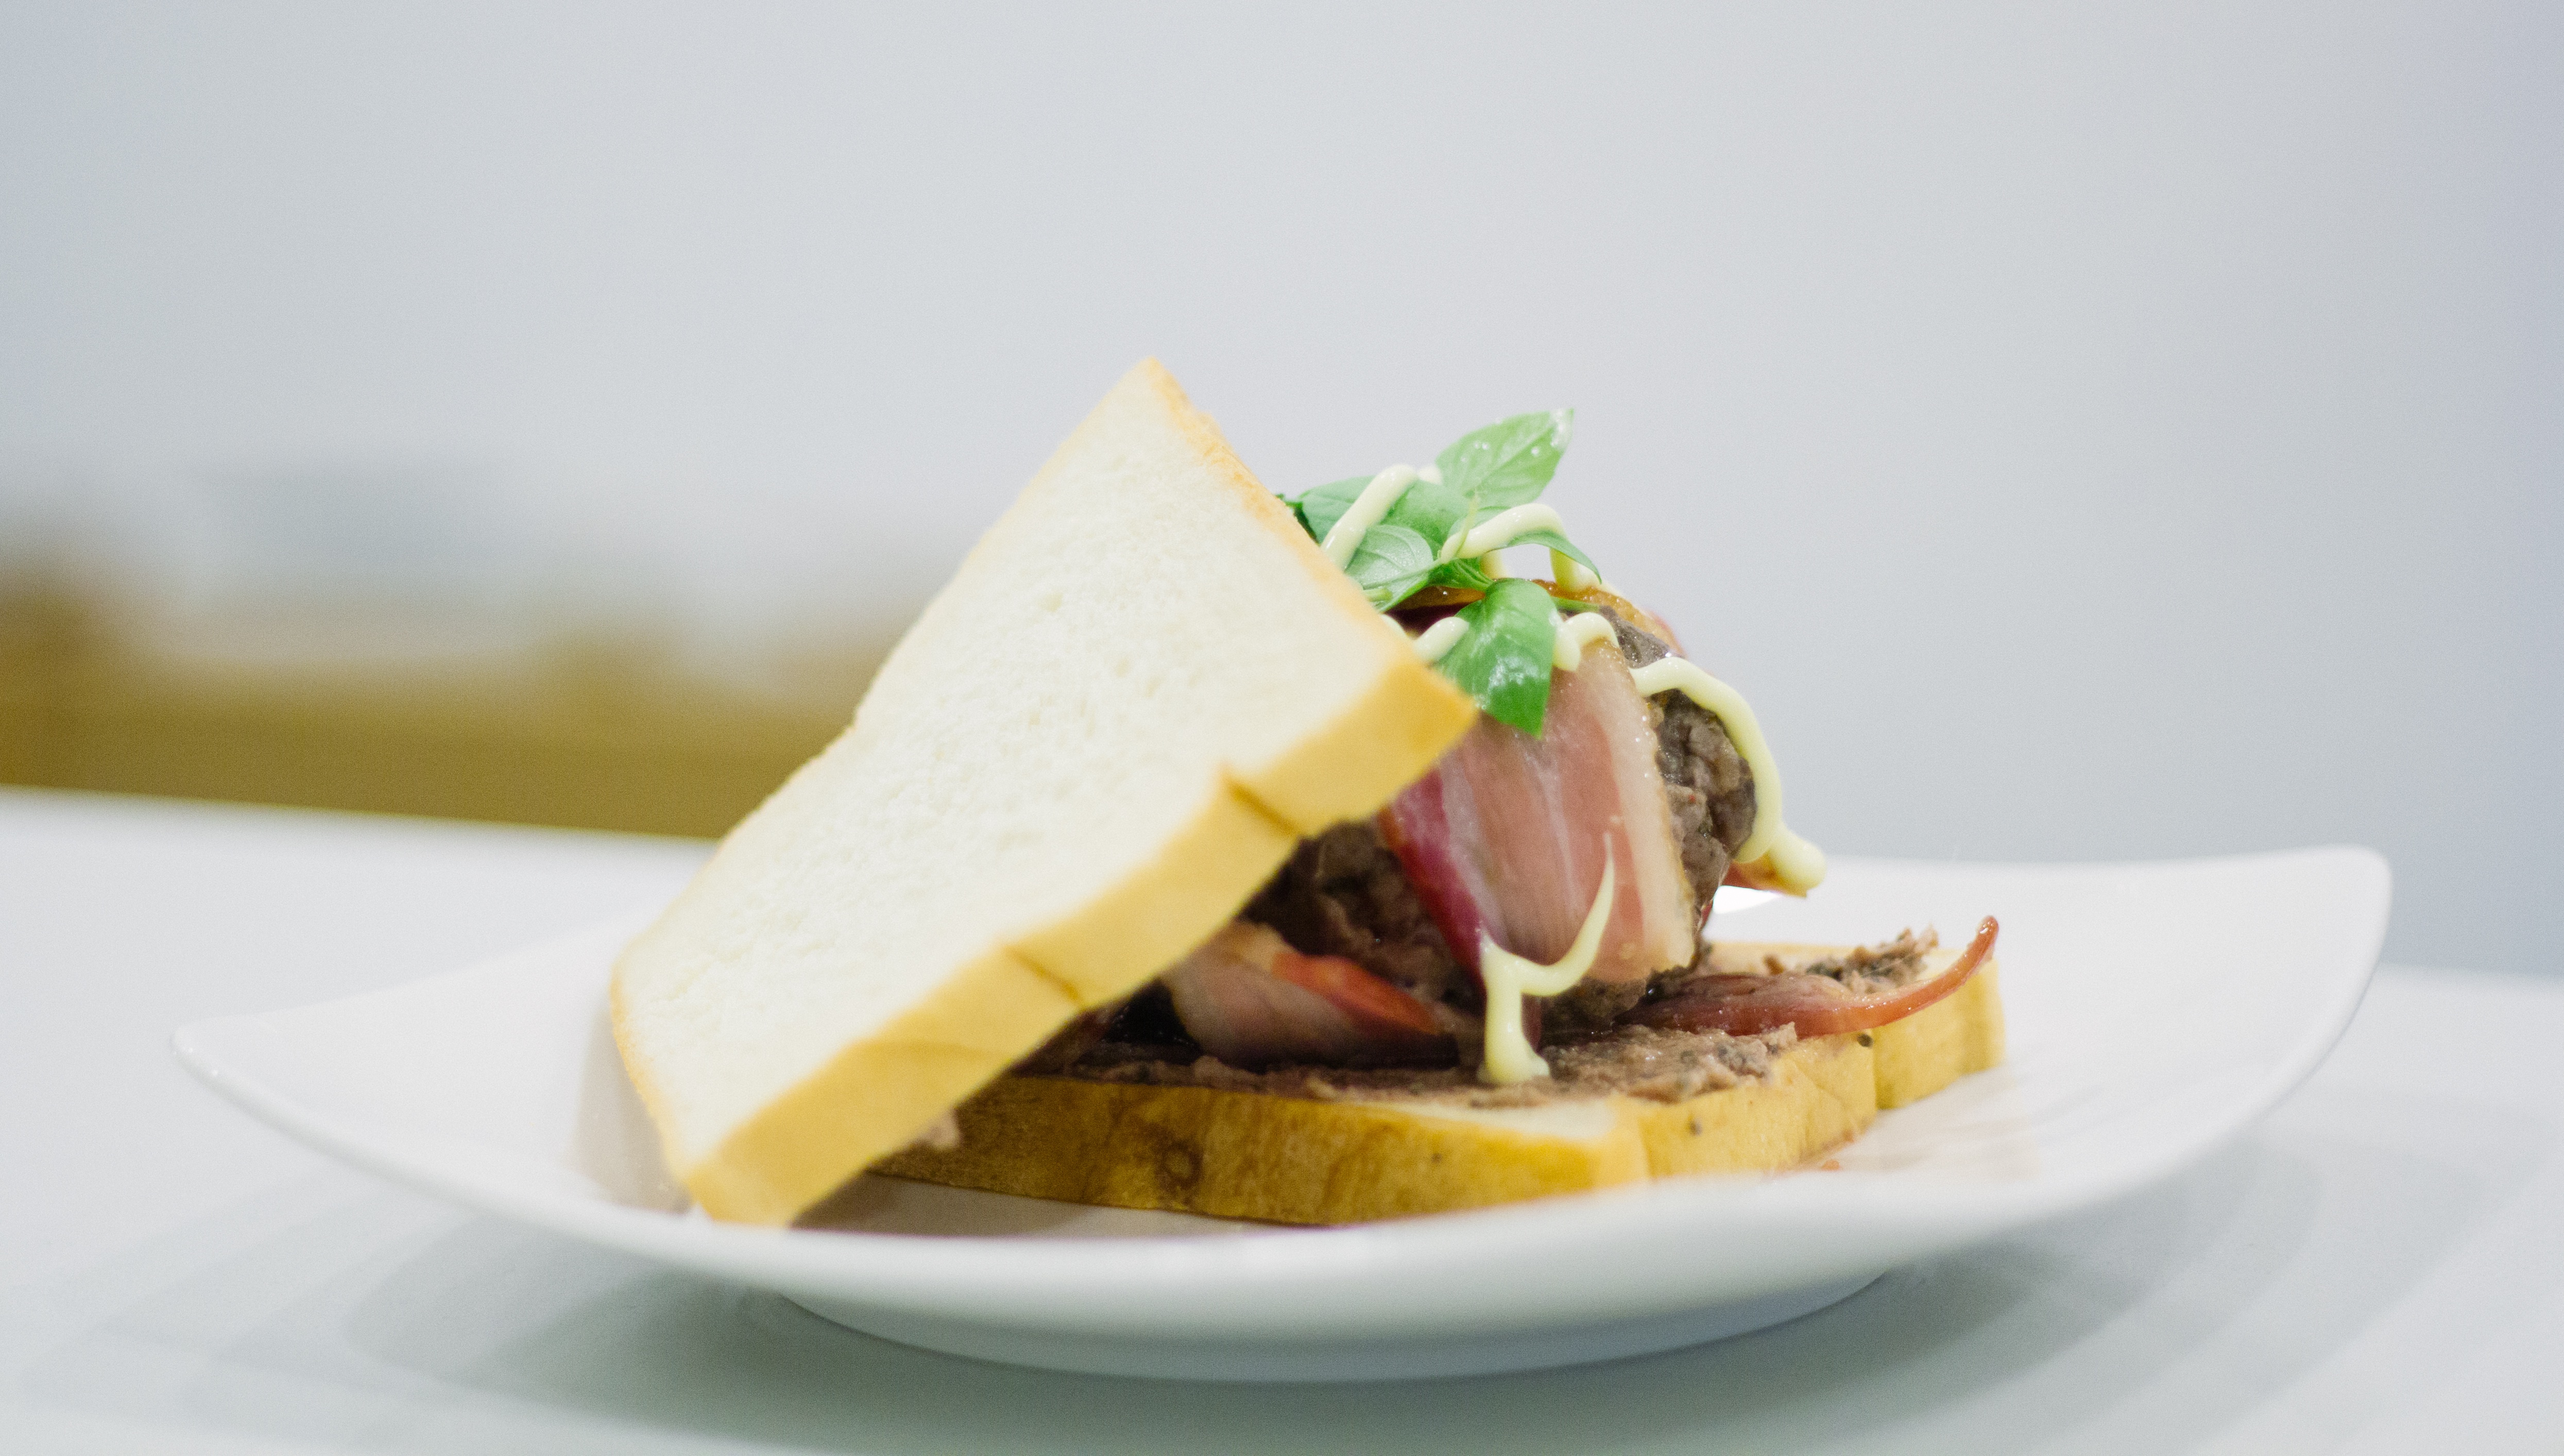
dish, meal, food, produce, breakfast, meat, cuisine, sense